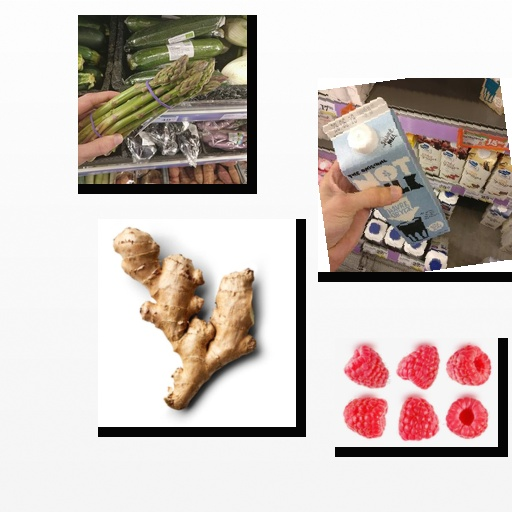
Food items: oat_milk, ginger, asparagus, raspberry